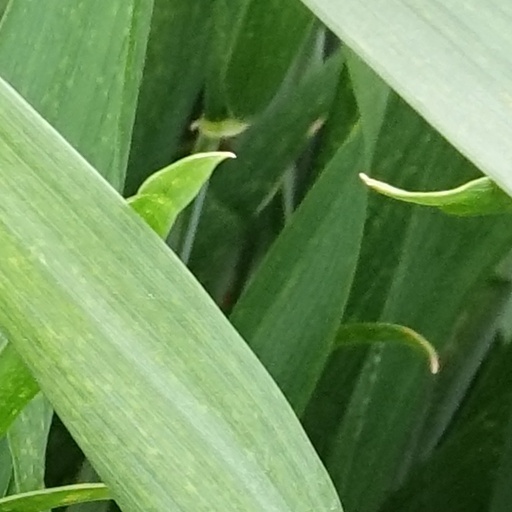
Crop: wheat